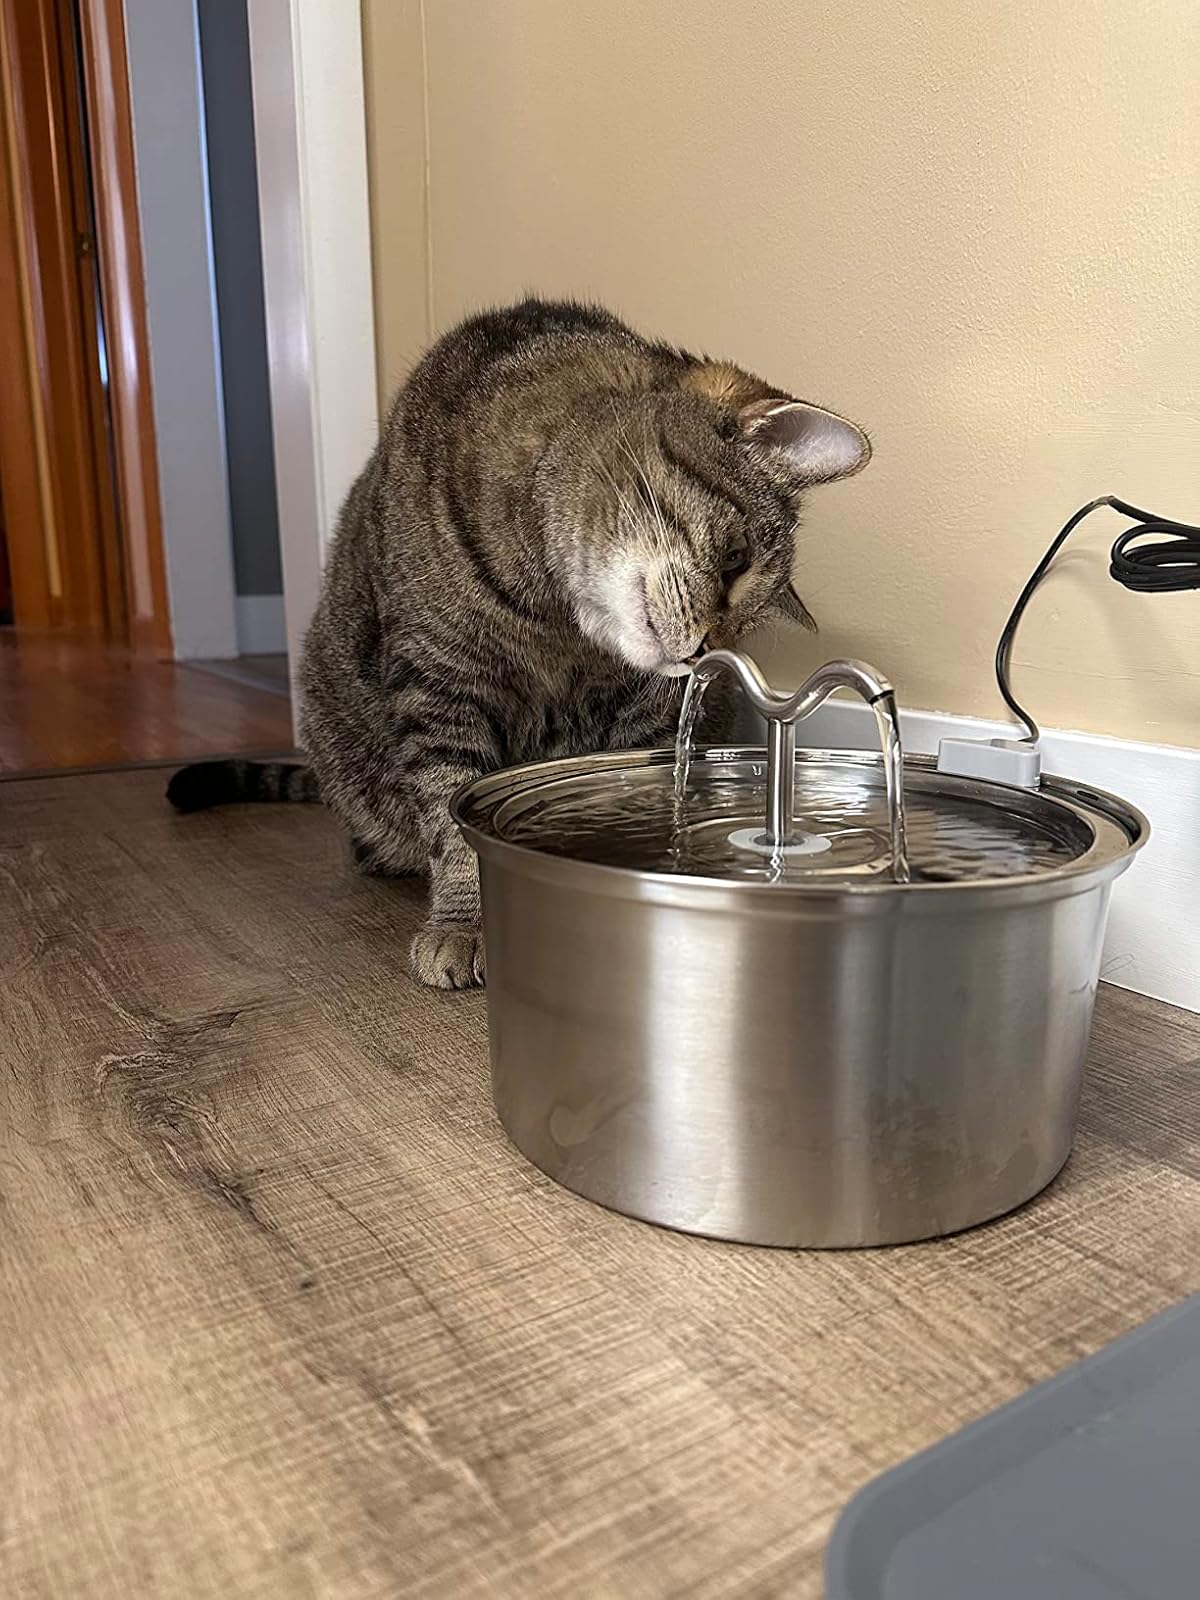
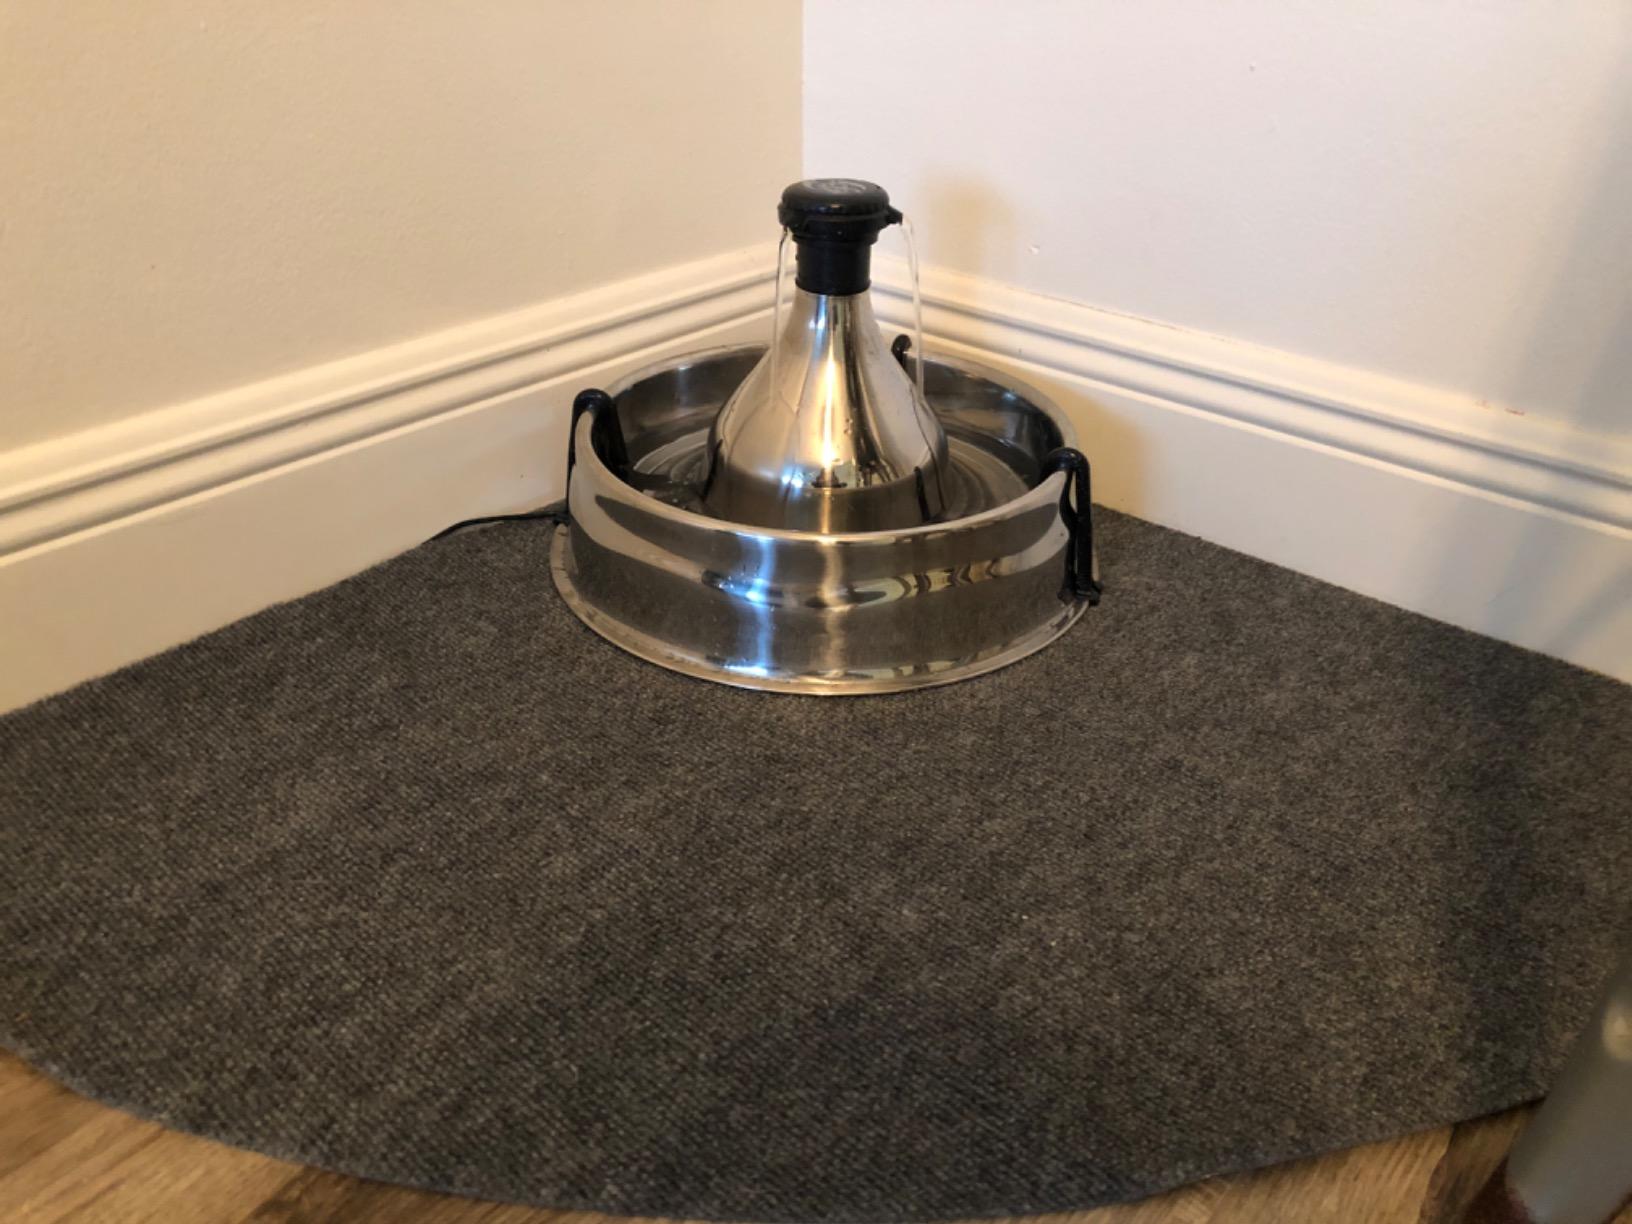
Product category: items_bowl
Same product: no